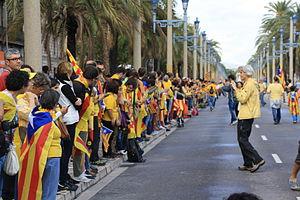
La Voie catalane vers l'indépendance, plus connue sous le nom de Voie catalane, est une chaîne humaine d'environ 400 kilomètres réalisée en Catalogne en 2013 à l'occasion de la fête nationale du 11-Septembre. Elle a pour but de revendiquer le droit à l'indépendance de la Catalogne. Organisée par l'Assemblée nationale catalane, elle voit la participation de 14 autres associations. La chaîne suit le tracé de l'ancienne Via Augusta, depuis Le Perthus jusqu'à Alcanar.